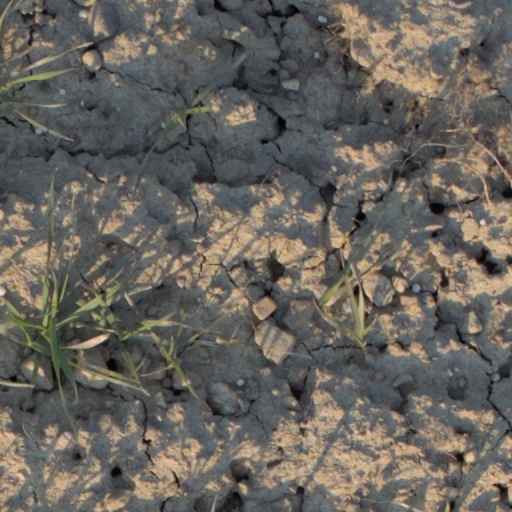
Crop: wheat